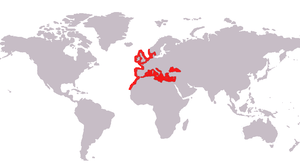
Le bar commun ou bar européen, surnommé loup ou perche de mer, est une espèce de poissons principalement marins qui entrent parfois en eau saumâtre et en eau douce, appartenant à la famille des moronidés. Cette espèces est en nette régression et fait donc l'objet de mesures de gestion.
Cette liste commentée recense l'ichtyofaune d'eau douce en France métropolitaine. Elle répertorie les espèces de poissons dulçaquicoles français actuels et celles qui ont été récemment classifiées comme éteintes. Comme ici n'est référencé que la France métropolitaine, cette liste ne comptabilise pas les animaux présents dans les territoires de la France d'outre-mer, qui sont des régions disséminées un peu partout dans le monde.